John H. Masters

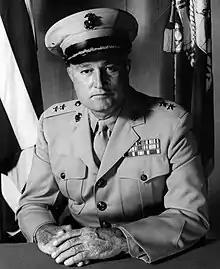
MG John H. Masters, USMC

John Hillary Masters (May 23, 1913 – October 22, 1987) was an American major general in the United States Marine Corps. He spent most of his senior career in the Quartermaster Department and retired in July 1969 as deputy chief of staff to the commander in chief, Atlantic Fleet. His older brother was Lieutenant General James M. Masters Sr.